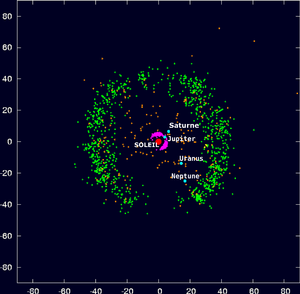
Les «
La ceinture de Kuiper est une zone du Système solaire s'étendant au-delà de l'orbite de Neptune, entre 30 et 55 unités astronomiques. Cette zone en forme d'anneau est similaire à la ceinture d'astéroïdes, mais plus étendue, 20 fois plus large et de 20 à 200 fois plus massive. Comme la ceinture d'astéroïdes, elle est principalement composée de petits corps, restes de la formation du Système solaire, et d'au moins trois planètes naines, Pluton, Makémaké et Hauméa. En revanche, tandis que la ceinture d'astéroïdes est principalement composée de corps rocheux et métalliques, les objets de la ceinture de Kuiper sont majoritairement constitués de composés volatils gelés comme le méthane, l'ammoniac ou l'eau.
New Horizons est une sonde de l'agence spatiale américaine dont l'objectif principal est l'étude de la planète naine Pluton et ses satellites, ce qui a été réalisé mi-juillet 2015, puis après de légères modifications de trajectoire, elle a pu explorer Arrokoth, un autre corps de la ceinture de Kuiper, et pourrait éventuellement en étudier un autre. New Horizons est la première mission spatiale qui explore cette région du Système solaire. Du fait de leur éloignement, on dispose de très peu d'informations sur les corps célestes qui s'y trouvent, car ceux-ci sont à peine visibles avec les meilleurs télescopes. Or leurs caractéristiques sont susceptibles de fournir des informations importantes sur le processus de formation du Système solaire.
La falaise de Kuiper est la frontière extérieure de la ceinture de Kuiper, là où on observe une chute brutale du nombre d'objets en orbite. Elle serait située aux environs de 55 unités astronomiques du Soleil.
Le Système solaire, ou système solaire, est le système planétaire auquel appartient la Terre. Il est composé d'une étoile, le Soleil, et des objets célestes gravitant autour de lui : les huit planètes confirmées et leurs 185 satellites naturels connus, les cinq planètes naines et leurs neuf satellites naturels connus et les milliards de petits corps. Le système solaire fait partie de la galaxie appelée Voie lactée. Il est situé à environ 8 kpc du centre galactique et effectue une révolution en 225 à 250 millions d'années.